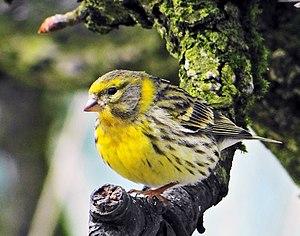
Serin cini mâle mars 2013
Le Serin cini est une espèce d'oiseaux de la famille des Fringillidae. C'est une espèce largement répandue en Europe, proche du fameux Serin des Canaries.
Serinus est un genre de passereaux de la famille des Fringillidae.